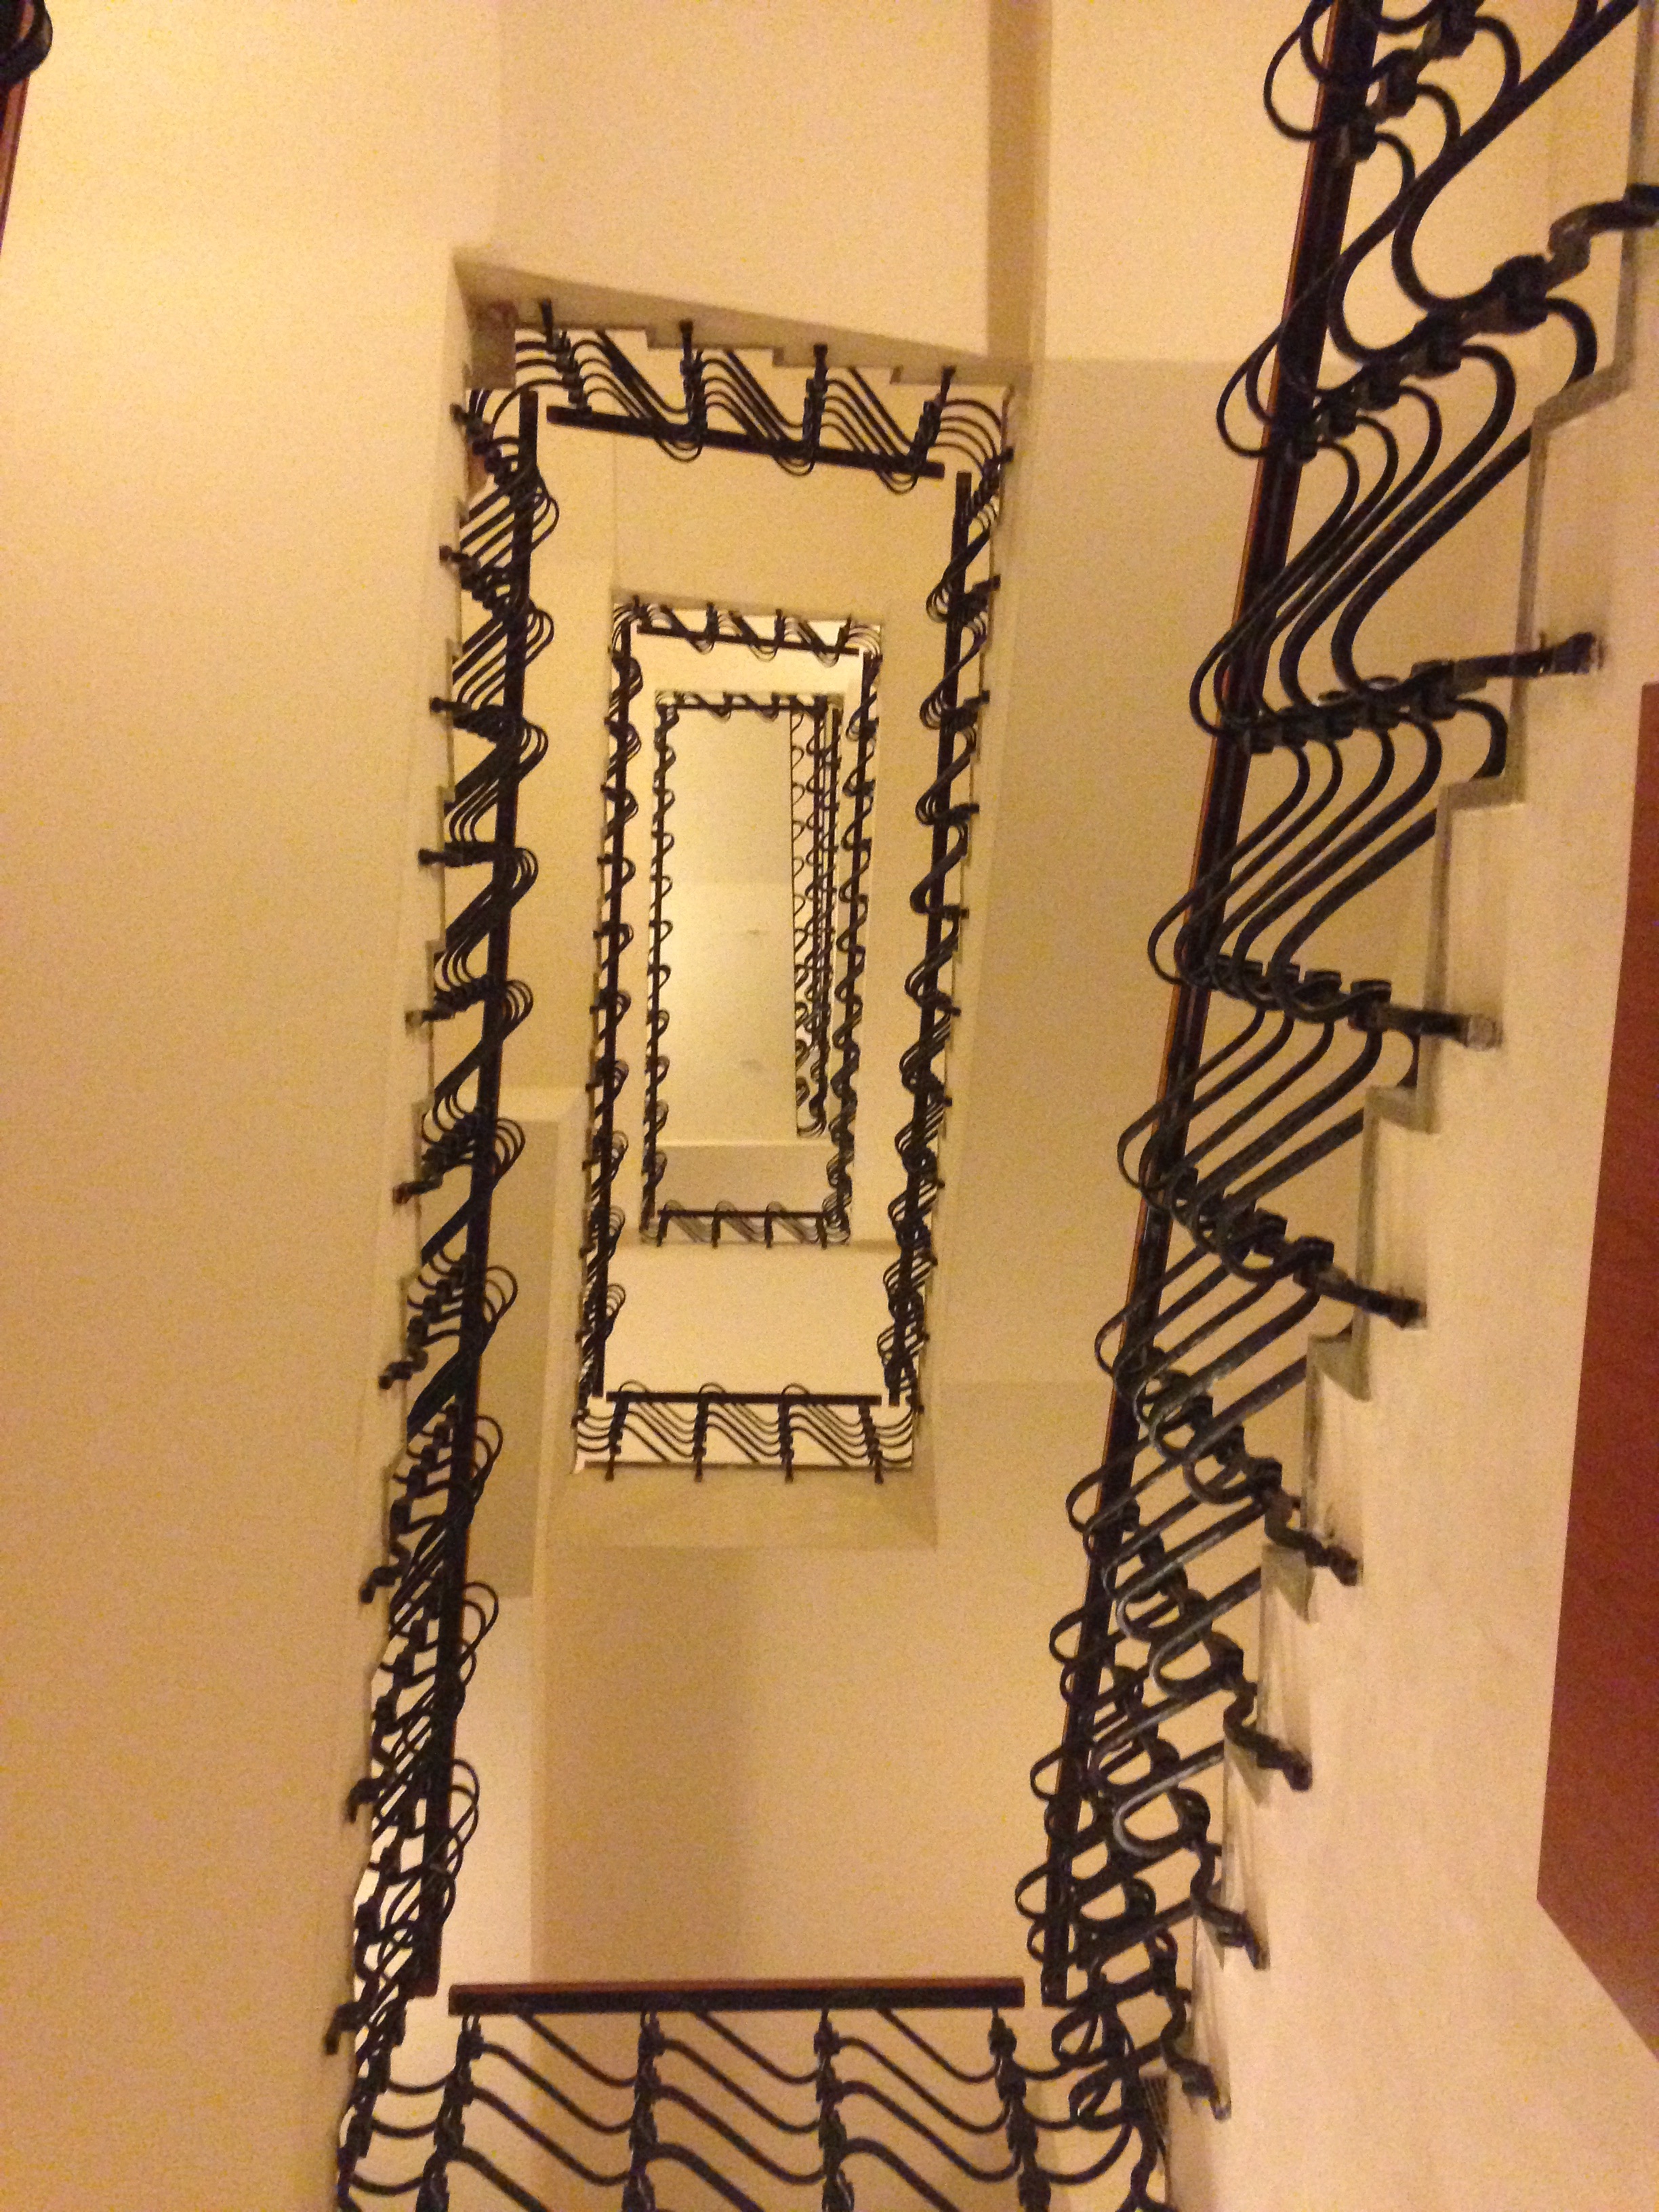
spiral, lighting, twig, interior design, christmas decoration, art, shape